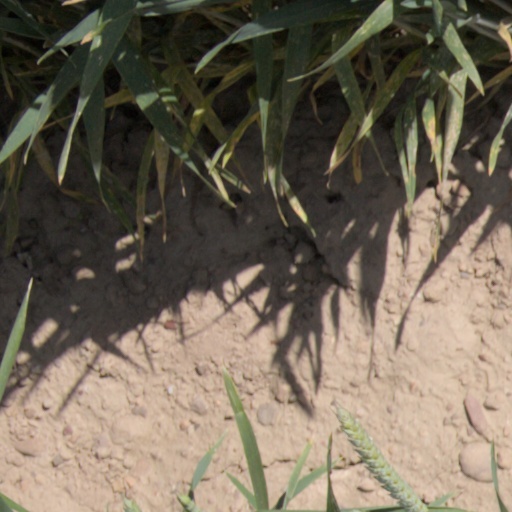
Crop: wheat